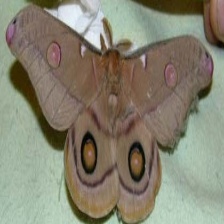
Species: EMPEROR GUM MOTH